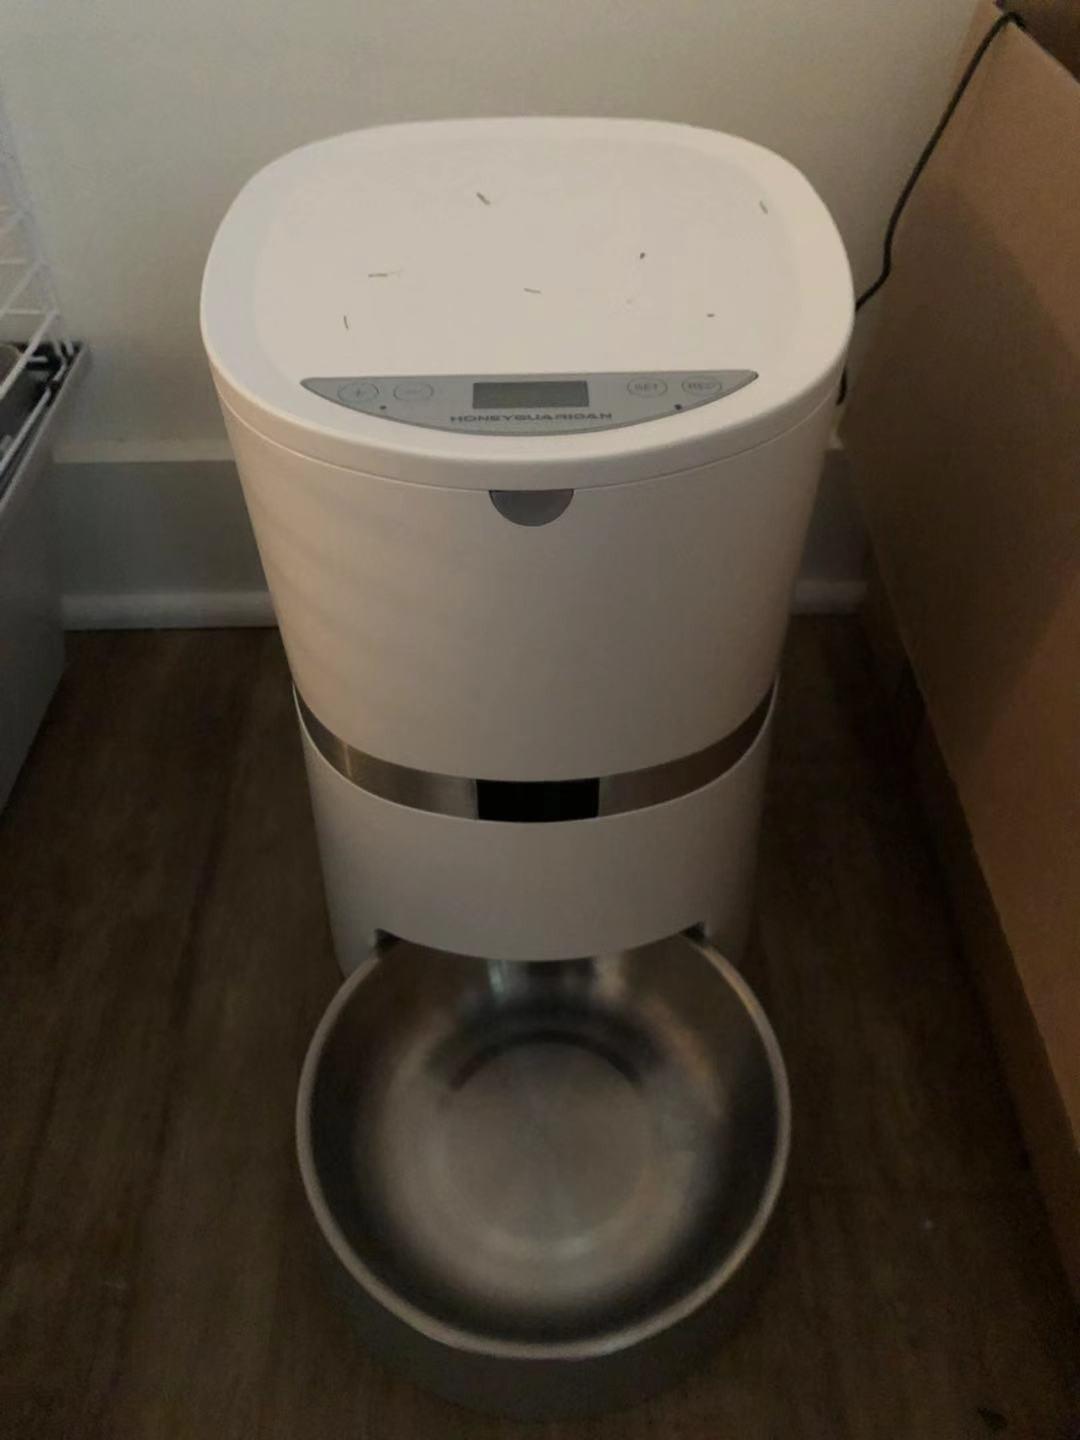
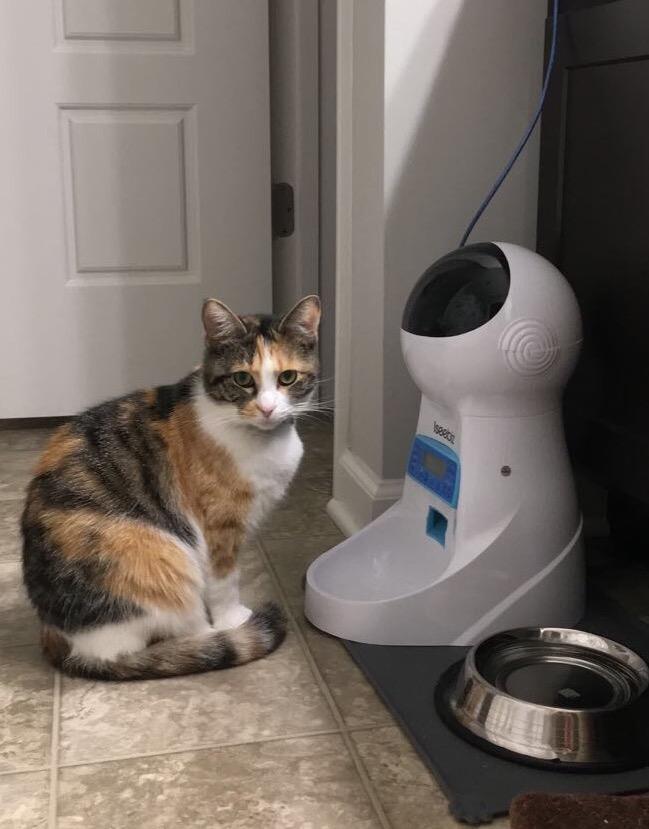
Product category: items_feeder
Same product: no